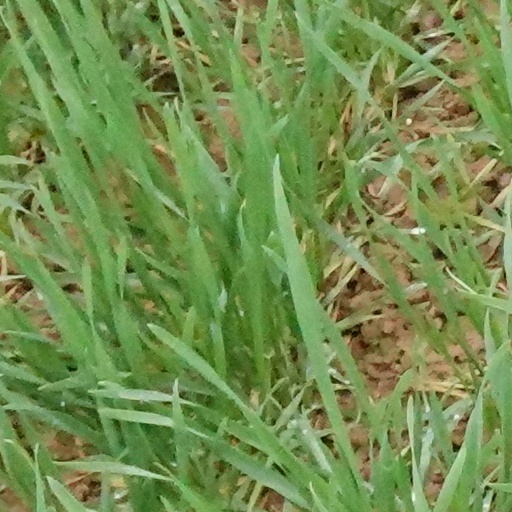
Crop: wheat